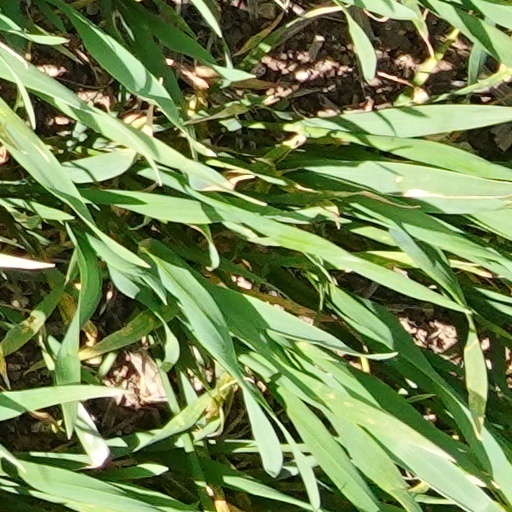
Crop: wheat